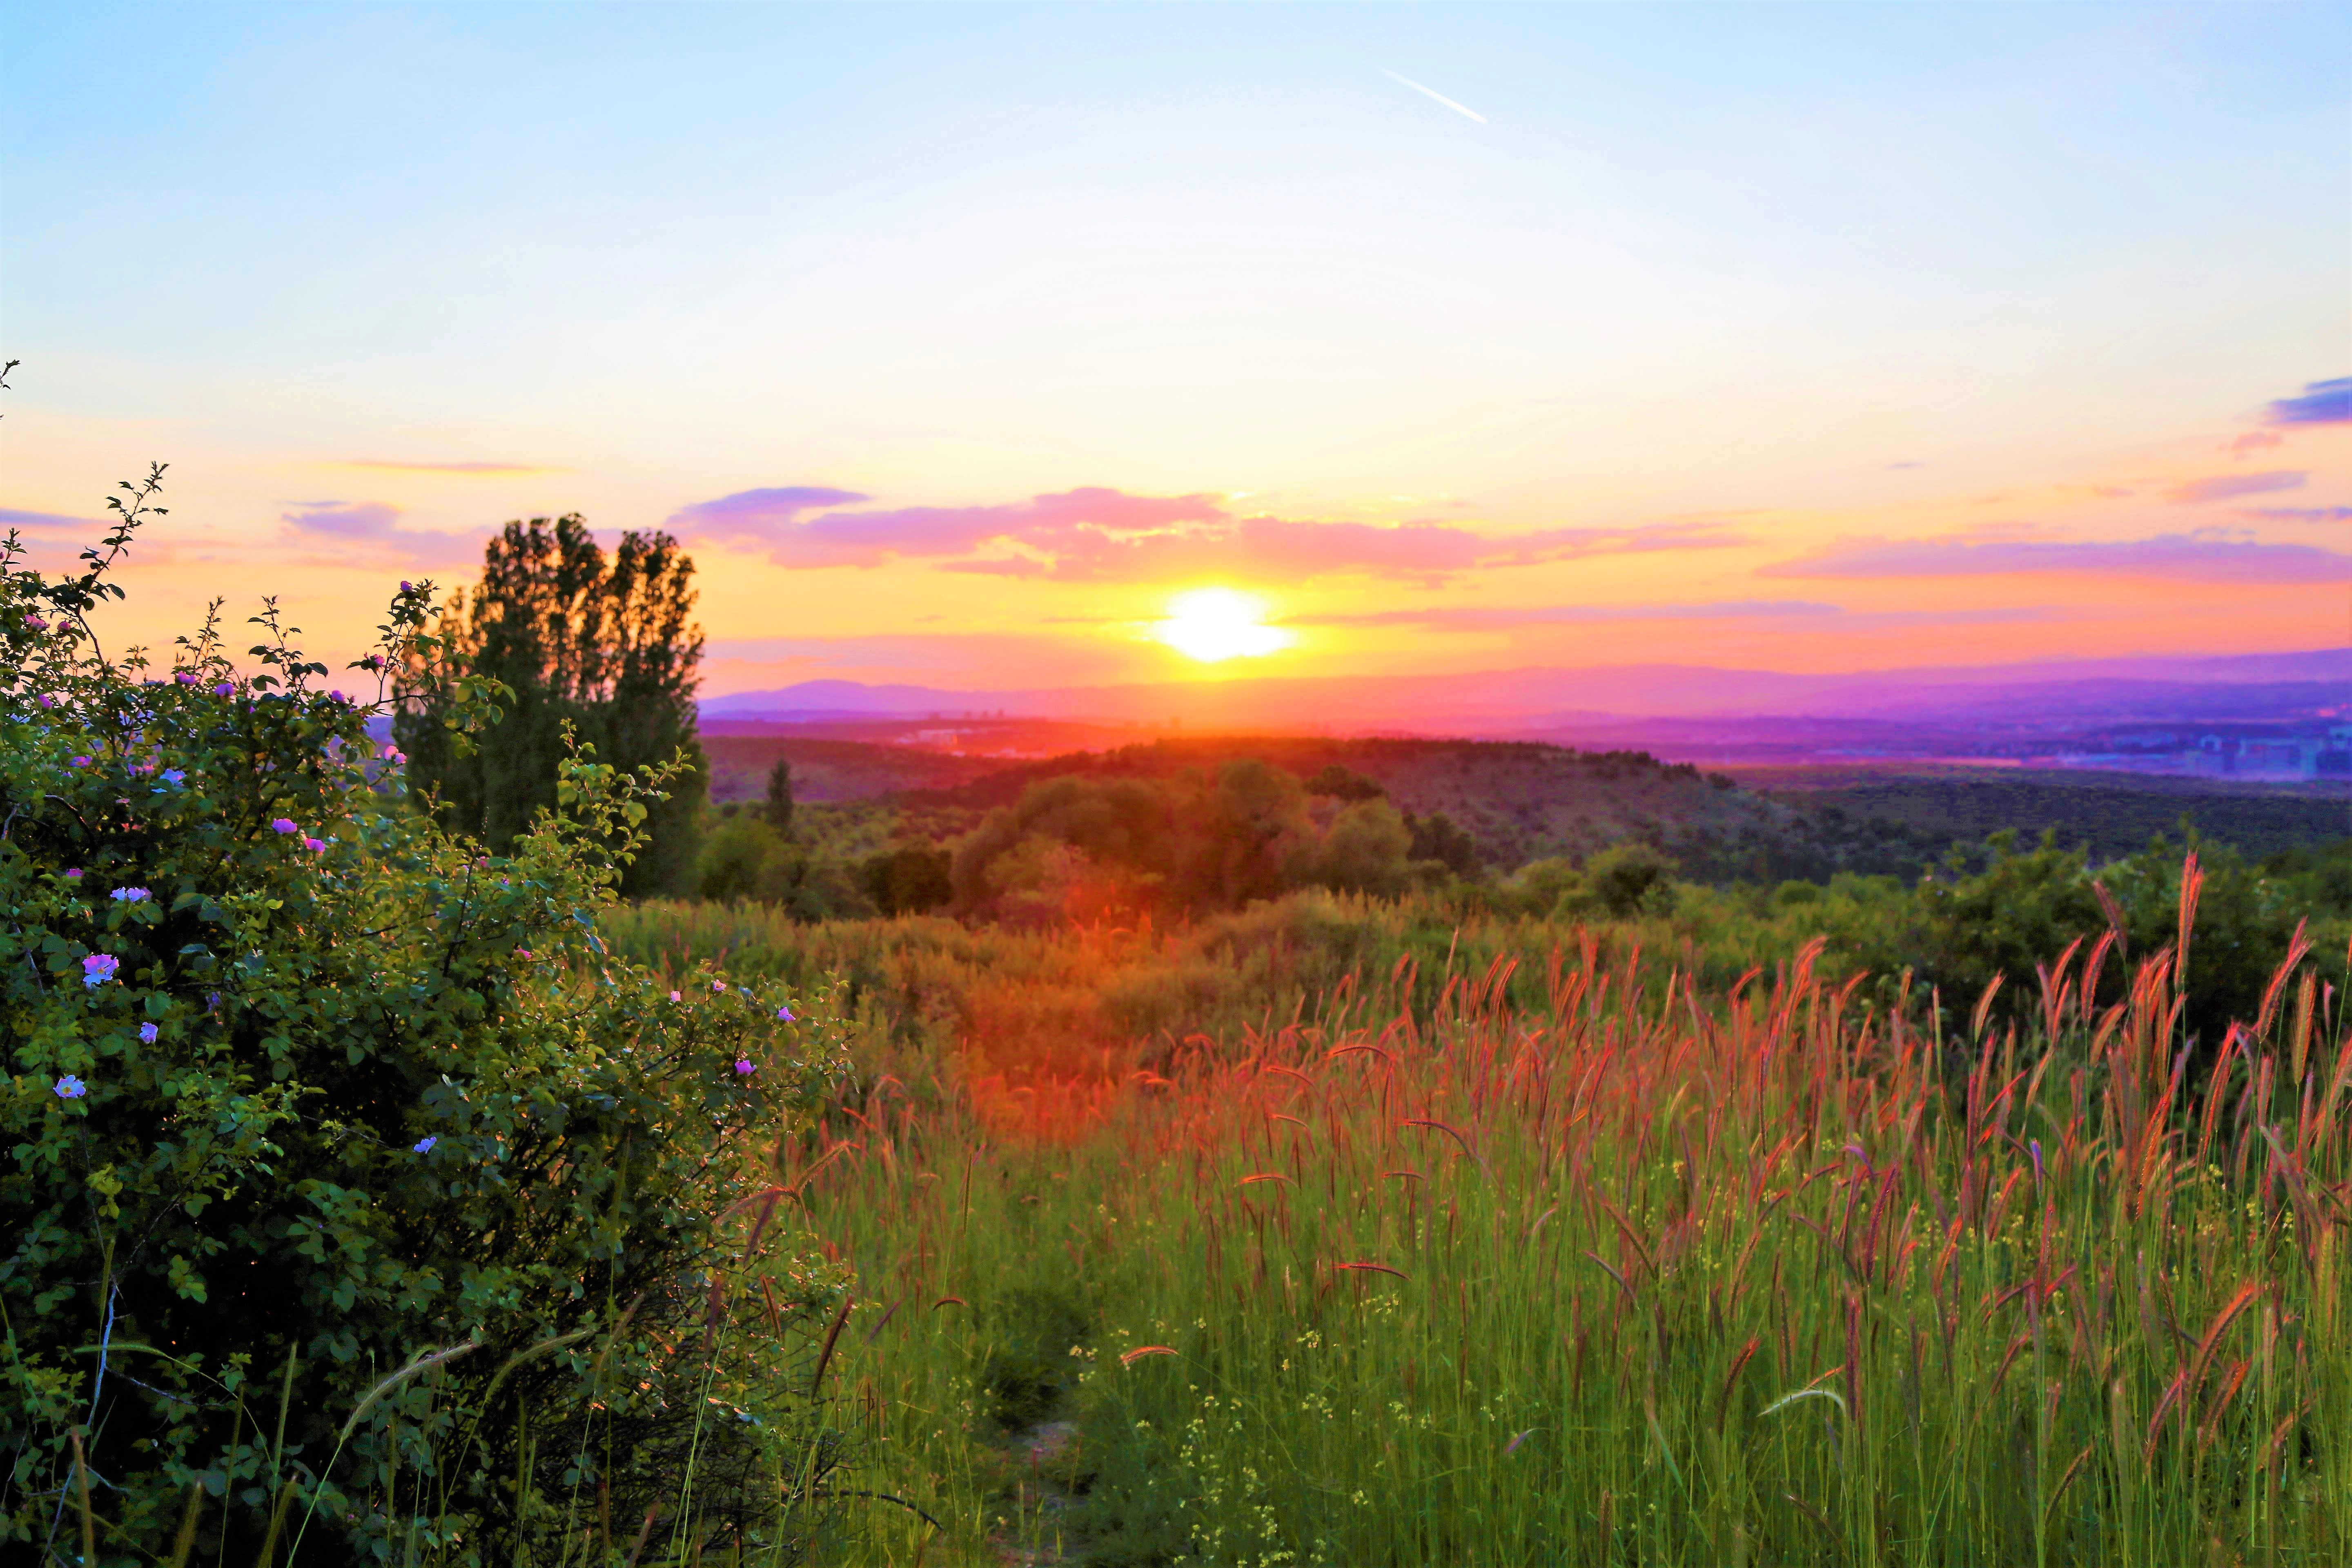
sunset, evening, herbs, nature, landscape, sky, natural landscape, grassland, meadow, prairie, vegetation, natural environment, sunrise, morning, grass, atmospheric phenomenon, wildflower, horizon, ecoregion, grass family, afterglow, sunlight, field, plant, plain, cloud, flower, rural area, dusk, hill, steppe, plant community, dawn, pasture, shrubland, savanna, Forb, national park, herbaceous plant